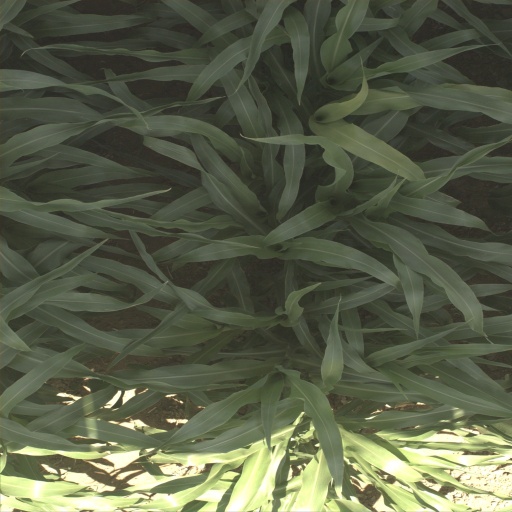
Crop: sorghum